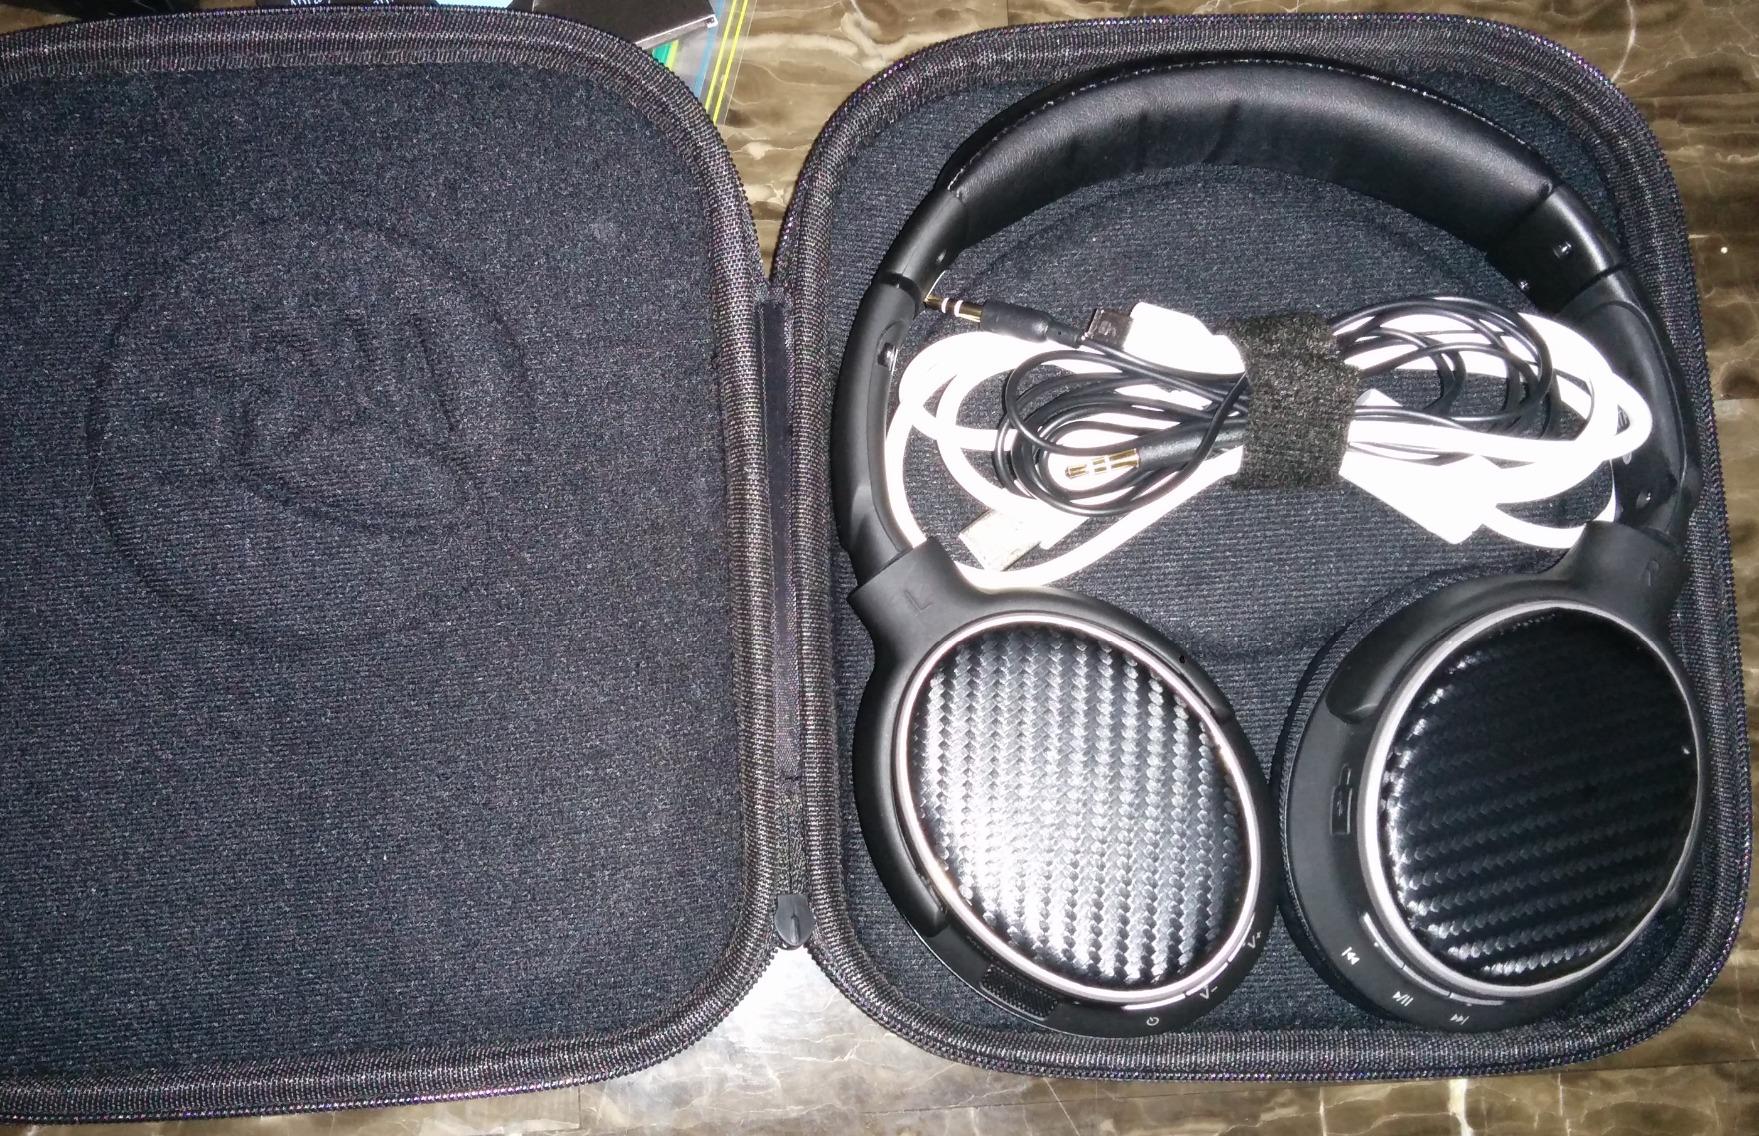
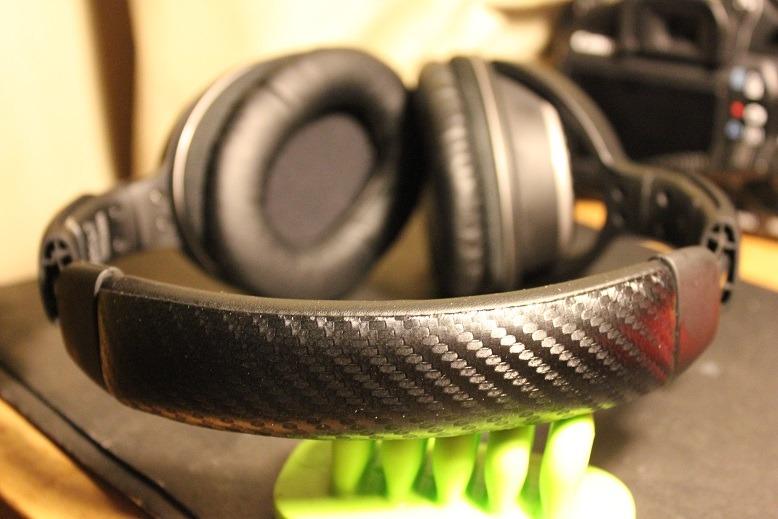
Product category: headphones
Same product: yes